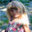
Label: girl